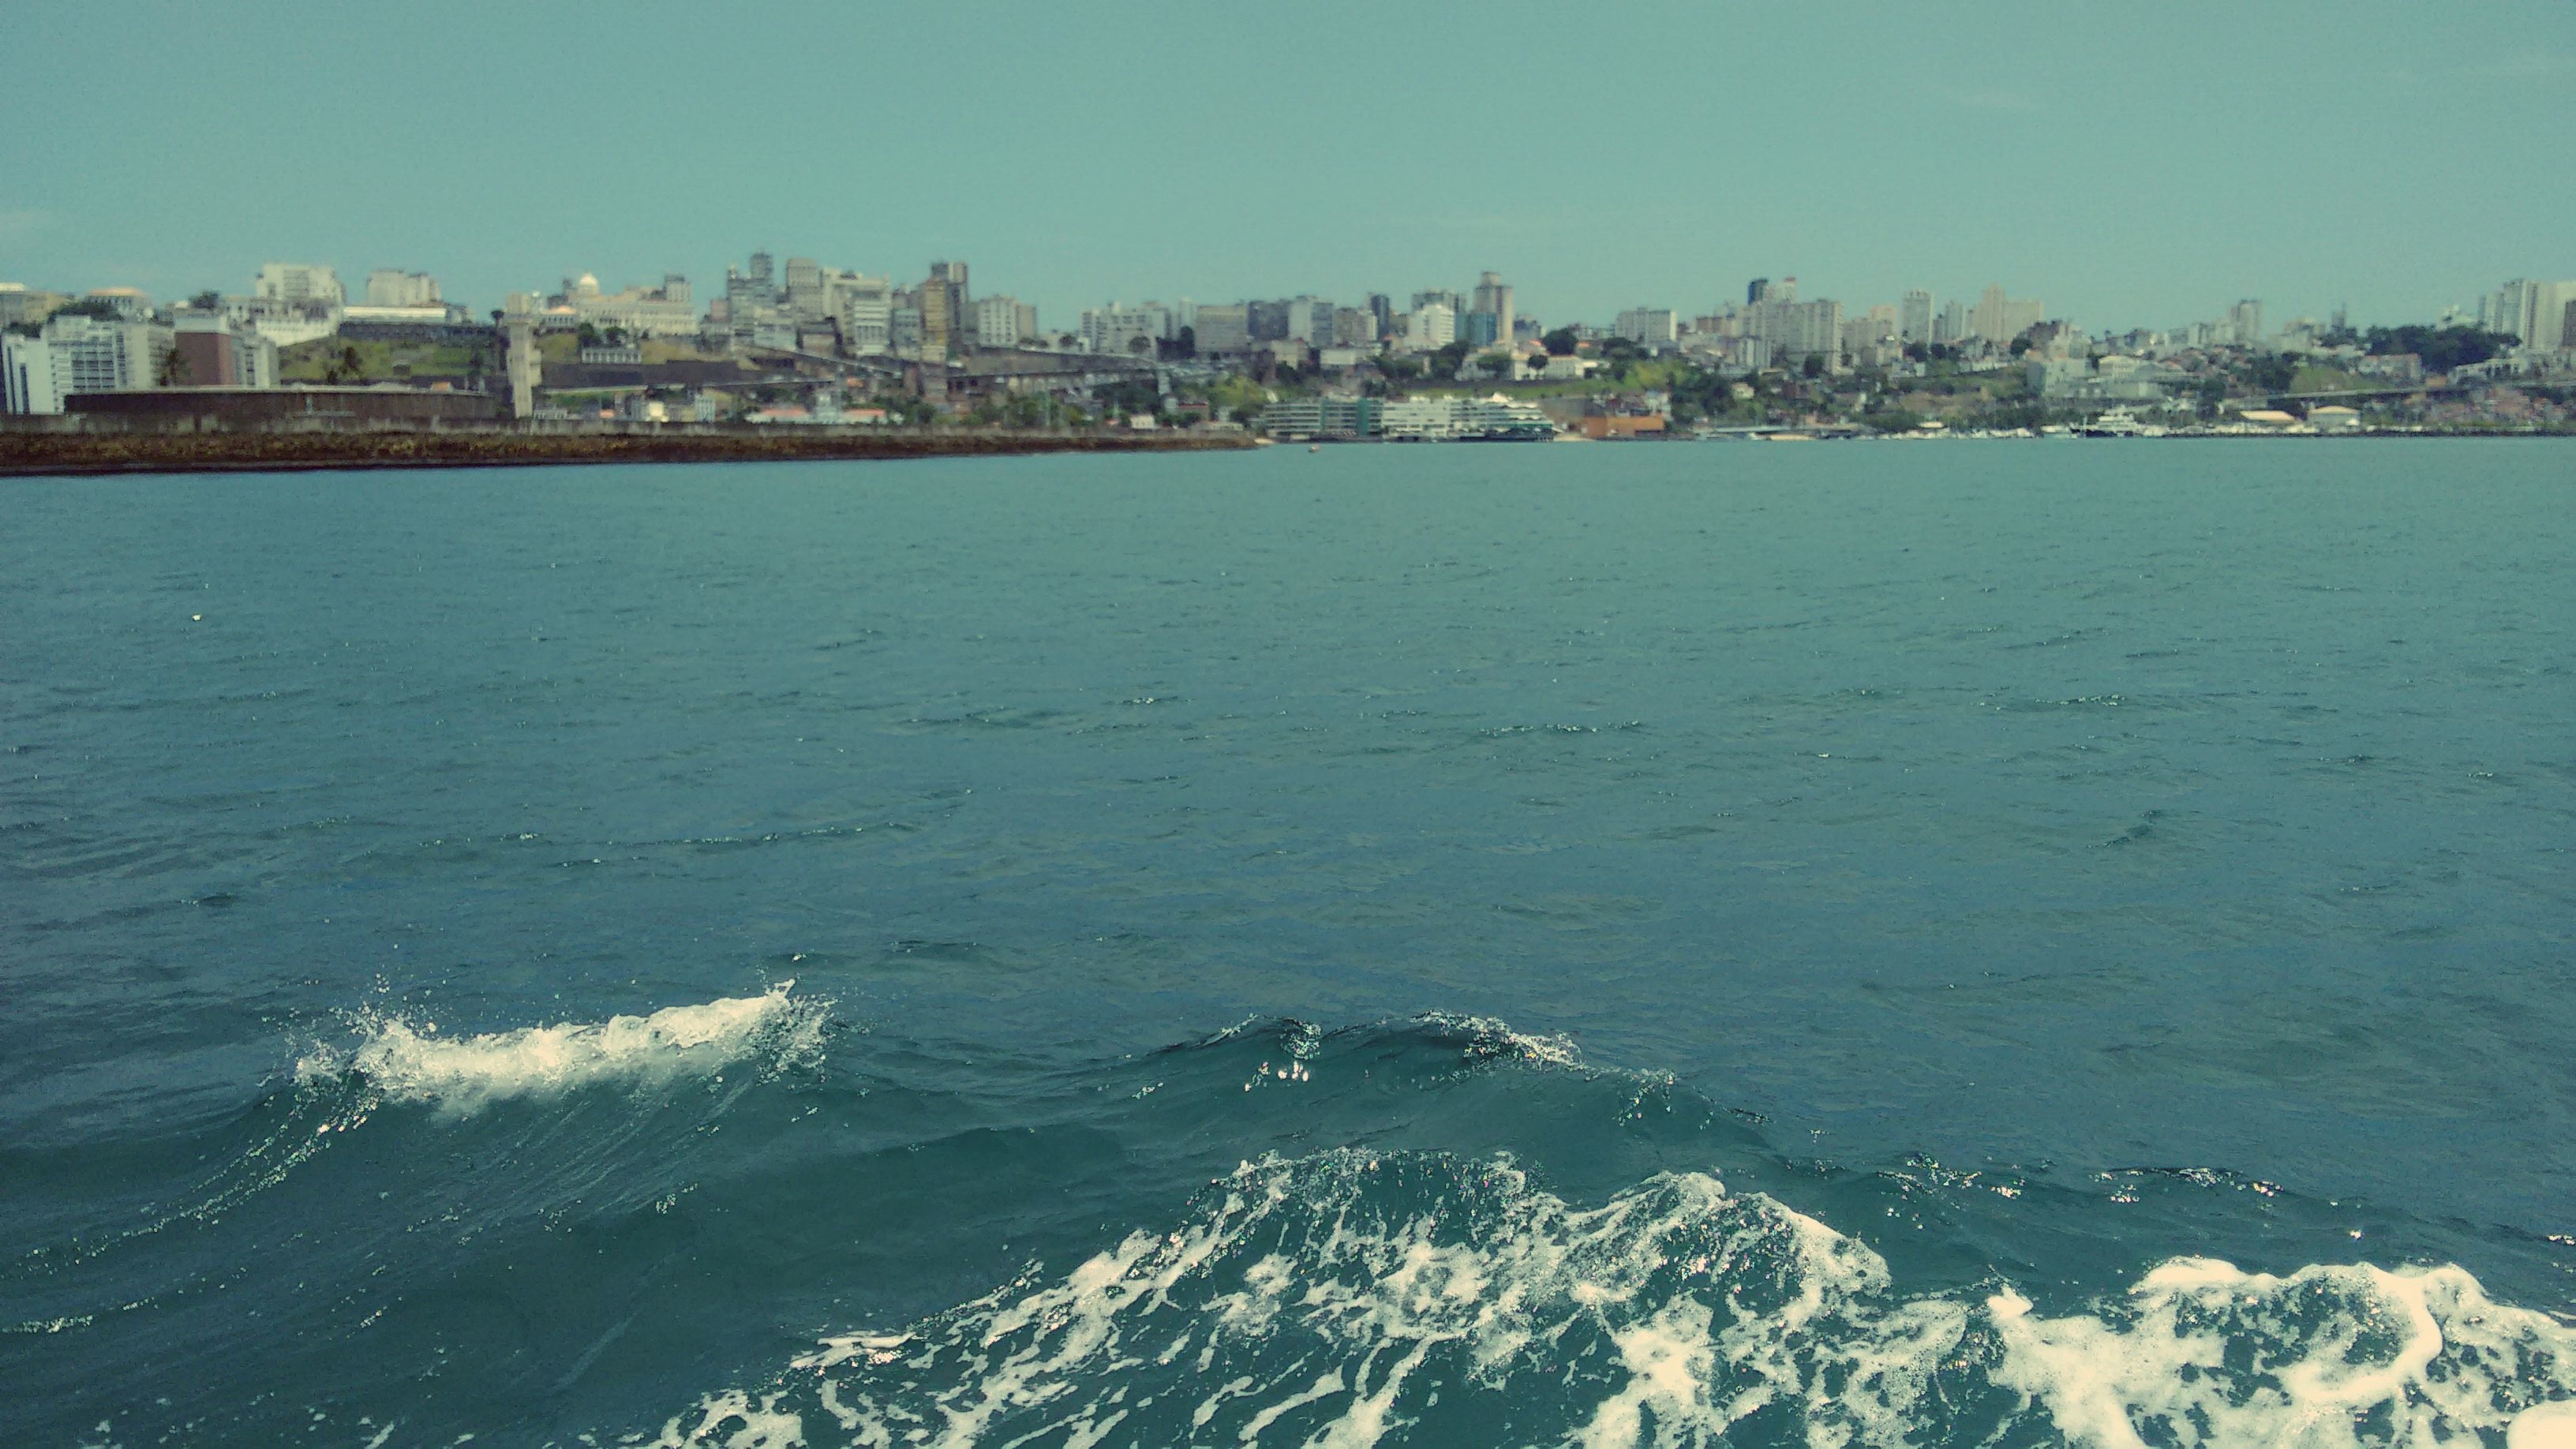
sea, coast, ocean, horizon, shore, wave, vehicle, bay, channel, cape, aerial photography, atmosphere of earth, wind wave